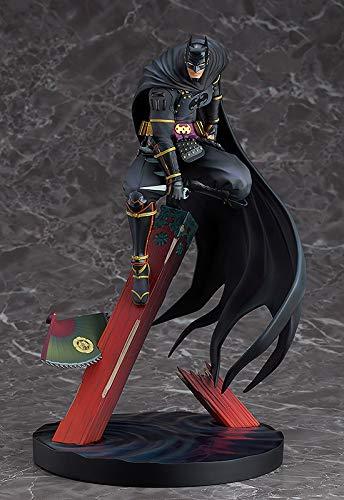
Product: Good Smile Batman Ninja 1: 8 Scale PVC Figure
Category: Toys & Games | Collectible Toys | Statues, Bobbleheads & Busts | Statues
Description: Original pose created by character designer takashi okazaki.
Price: $125.27
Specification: ProductDimensions:8.7x5.9x5.9inches|ItemWeight:1.76pounds|ShippingWeight:1.76pounds(Viewshippingratesandpolicies)|ASIN:B07K7LJ1TG|Itemmodelnumber:SEP188818|Manufacturerrecommendedage:15yearsandup